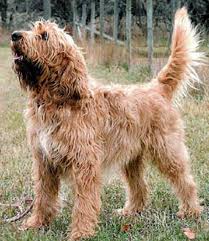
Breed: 217-n000014-otterhound